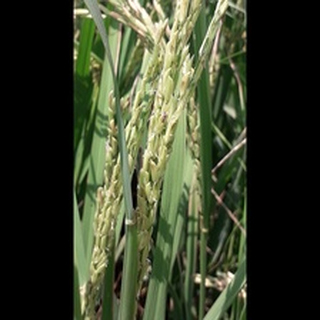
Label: healthy_rice